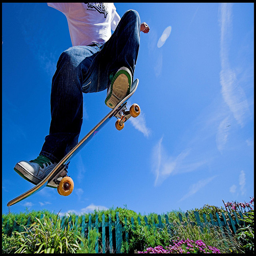
A person jumping up into the air with a skateboard.
A man that is on a skateboard in the air.
A man flying through the air on top of a skateboard.
A skateboarder doing a trick with his board.
A man on a skateboard leaping over flowers